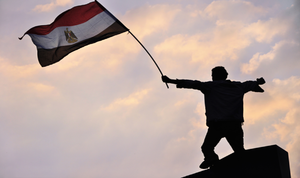
Le « Printemps arabe » est un ensemble de contestations populaires, d'ampleur et d'intensité très variable, qui se produisent dans de nombreux pays du monde arabe à partir de décembre 2010. L'expression de « Printemps arabe » fait référence au « Printemps des peuples » de 1848 auquel il a été comparé, tout comme le Printemps de Prague. Ces mouvements révolutionnaires nationaux sont aussi qualifiés de révolutions arabes, de révoltes arabes, ou encore de « réveil arabe », certains vont jusqu’à parler d’une révolution Facebook, d’une révolution Twitter voire d’une révolution 2.0 tant l’usage des réseaux sociaux et des géants du Net aurait été important. Avec le recul, le pluriel « Printemps arabes » a également été privilégié pour mieux rendre compte de la diversité des mouvements regroupés sous cette appellation.